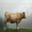
Label: cattle